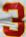
Number: 3